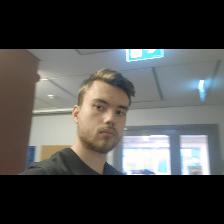
Label: Human